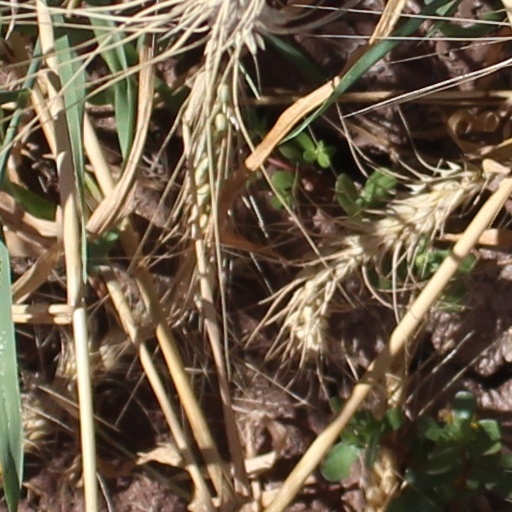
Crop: wheat